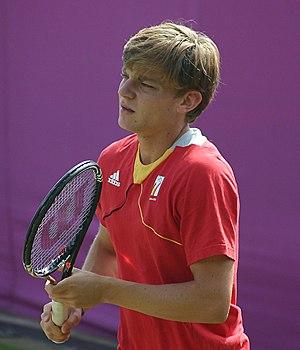
David Goffin, né le 7 décembre 1990 à Rocourt, section de la ville de Liège, est un joueur de tennis belge, professionnel depuis 2008.